S. H. H. Clark

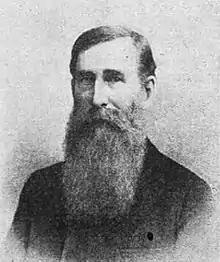

Silas Henry Harrison Clark (October 17, 1836 – June 1, 1900) was an American railroad executive. Clark is best remembered as the President of the Union Pacific and Missouri Pacific Railroads during the decade of the 1890s.